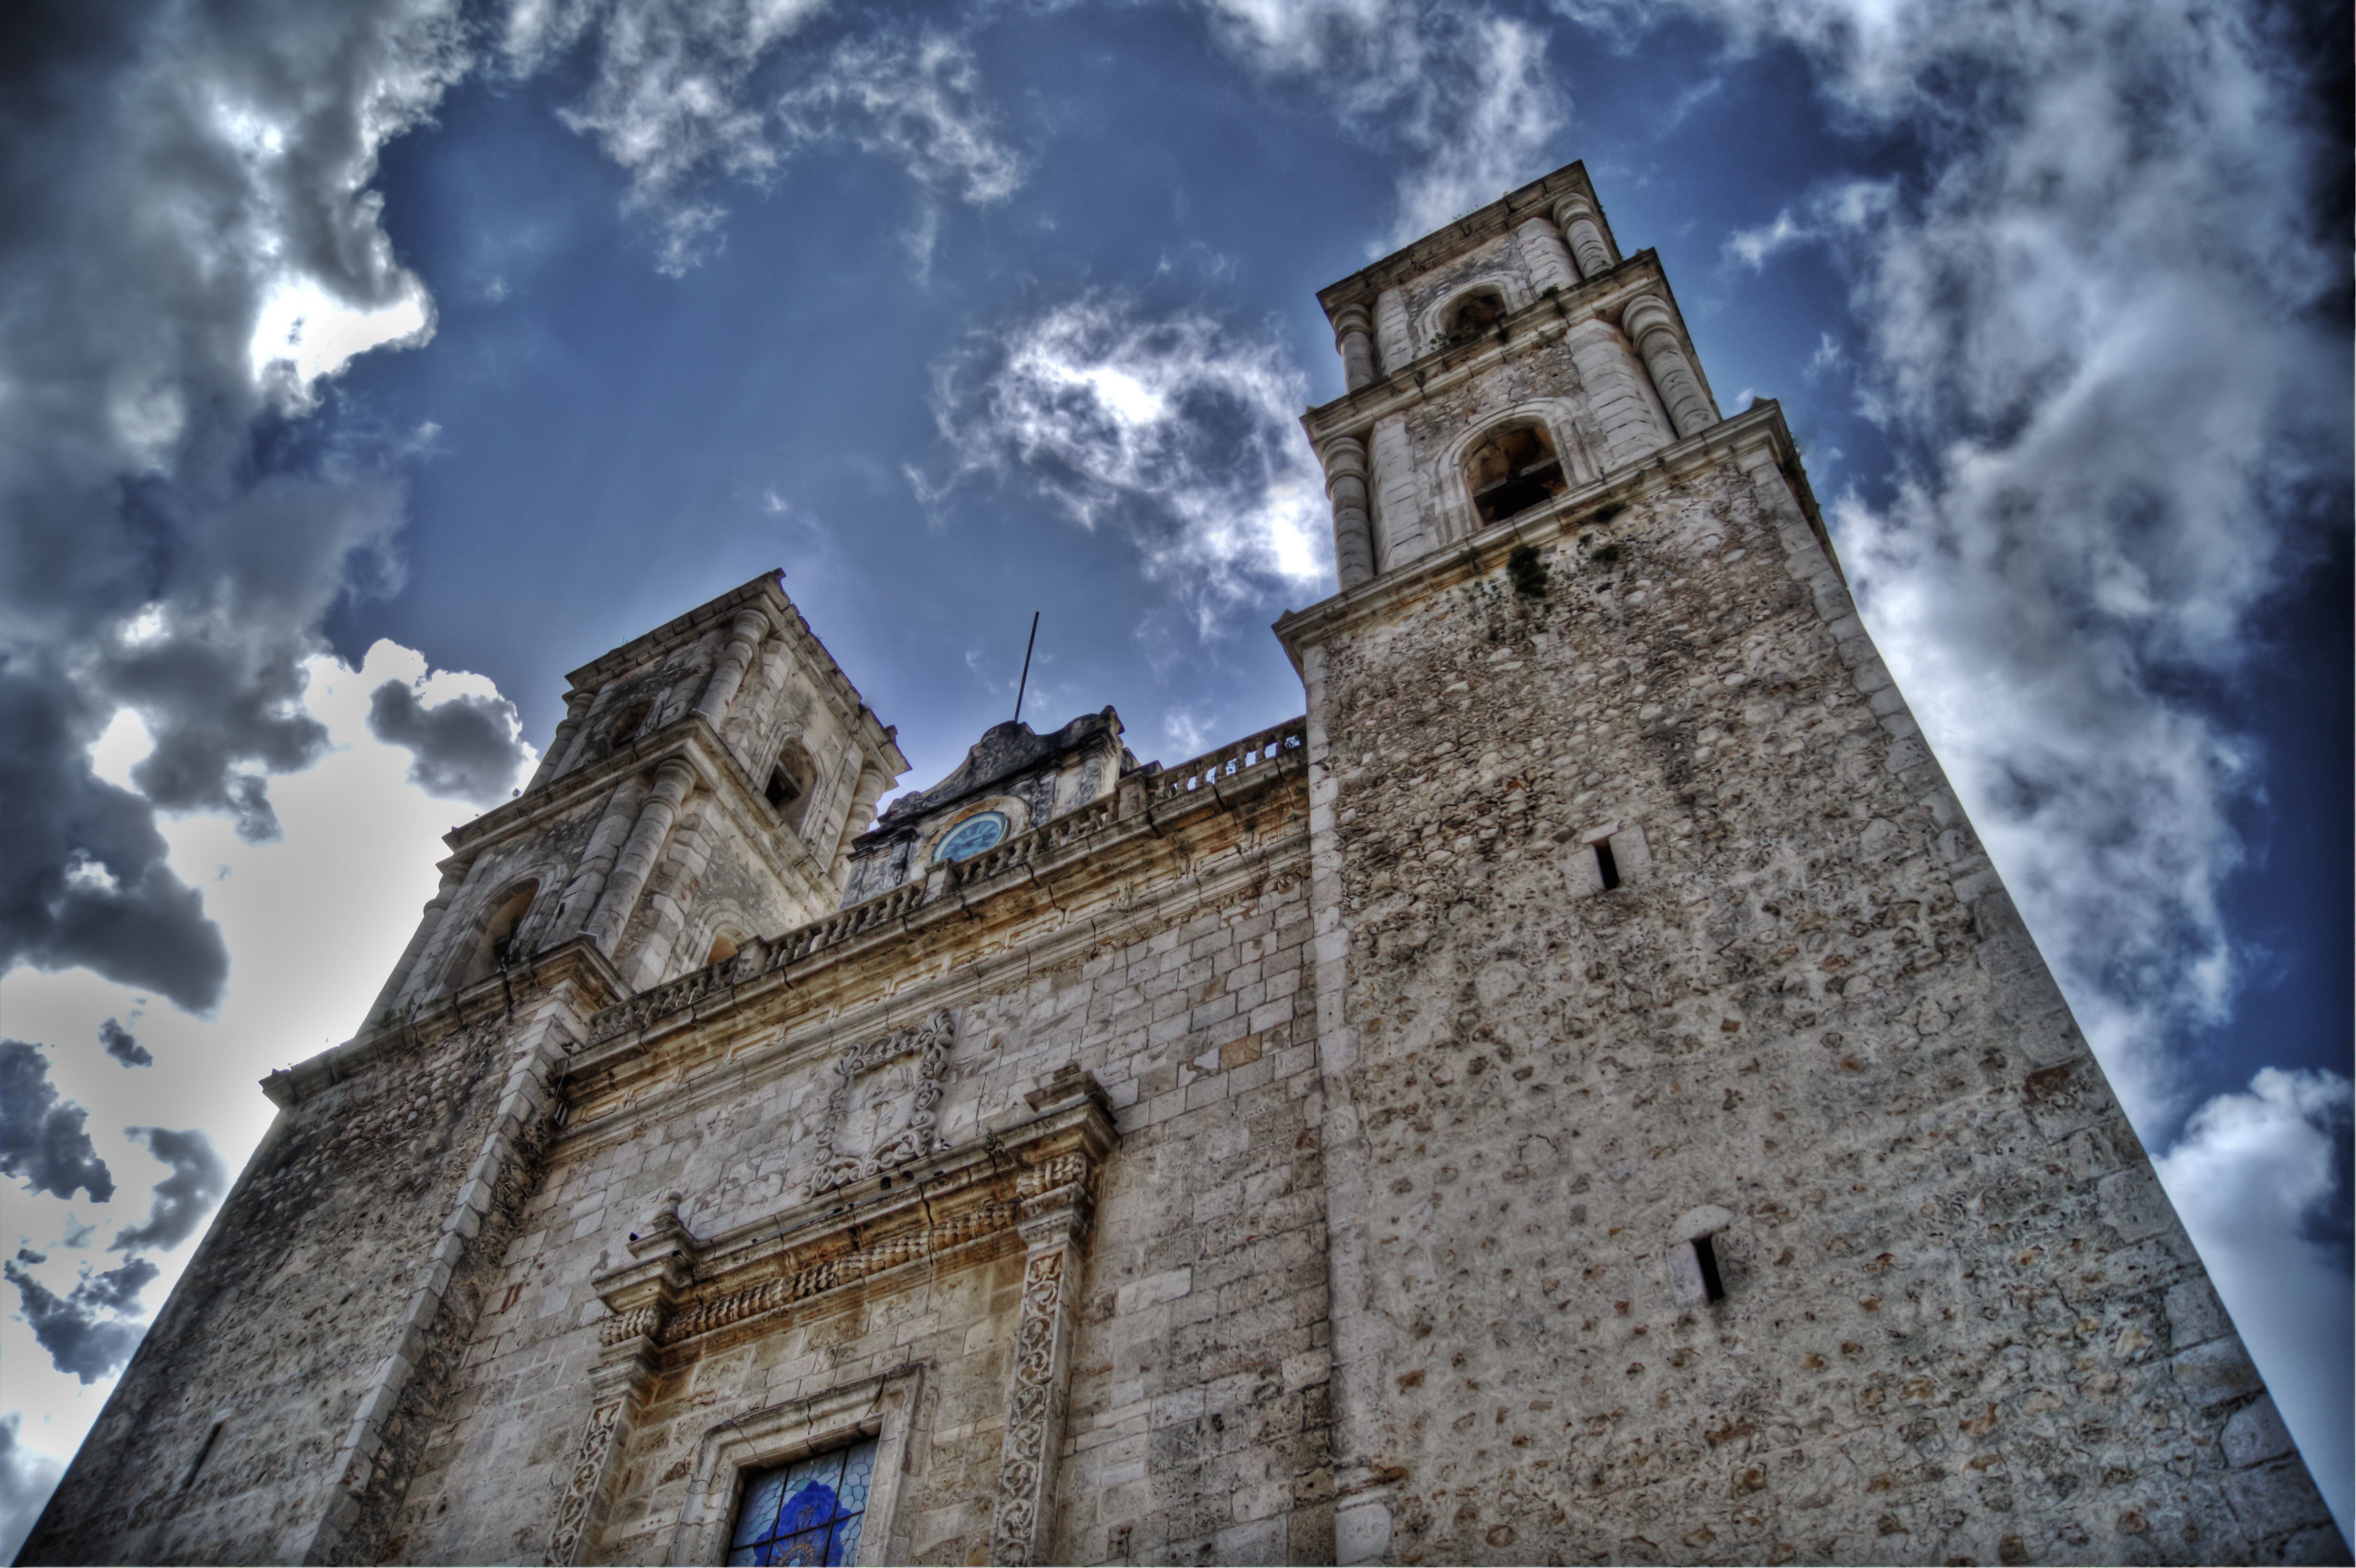
sky, building, chateau, tower, castle, church, cathedral, place of worship, bell tower, spire, steeple, valladolid